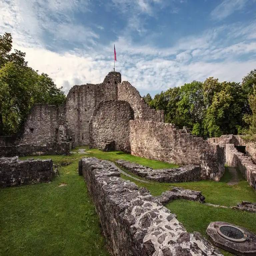
Schellenberg Castle